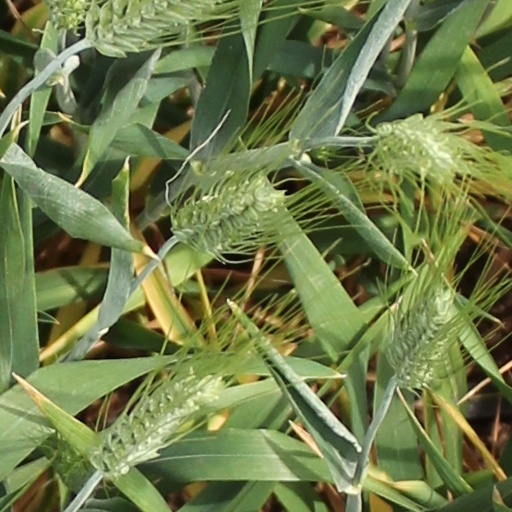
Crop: wheat